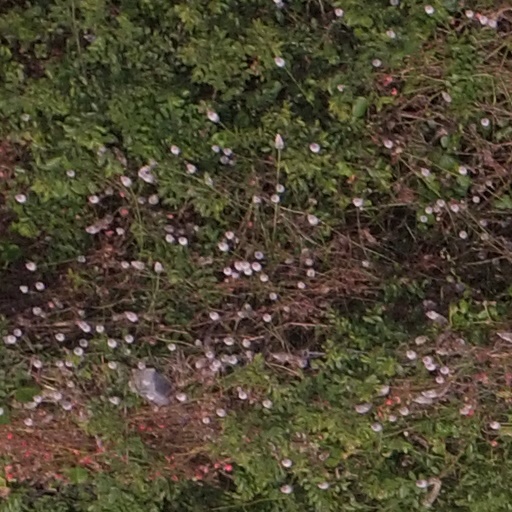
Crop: maize; corn